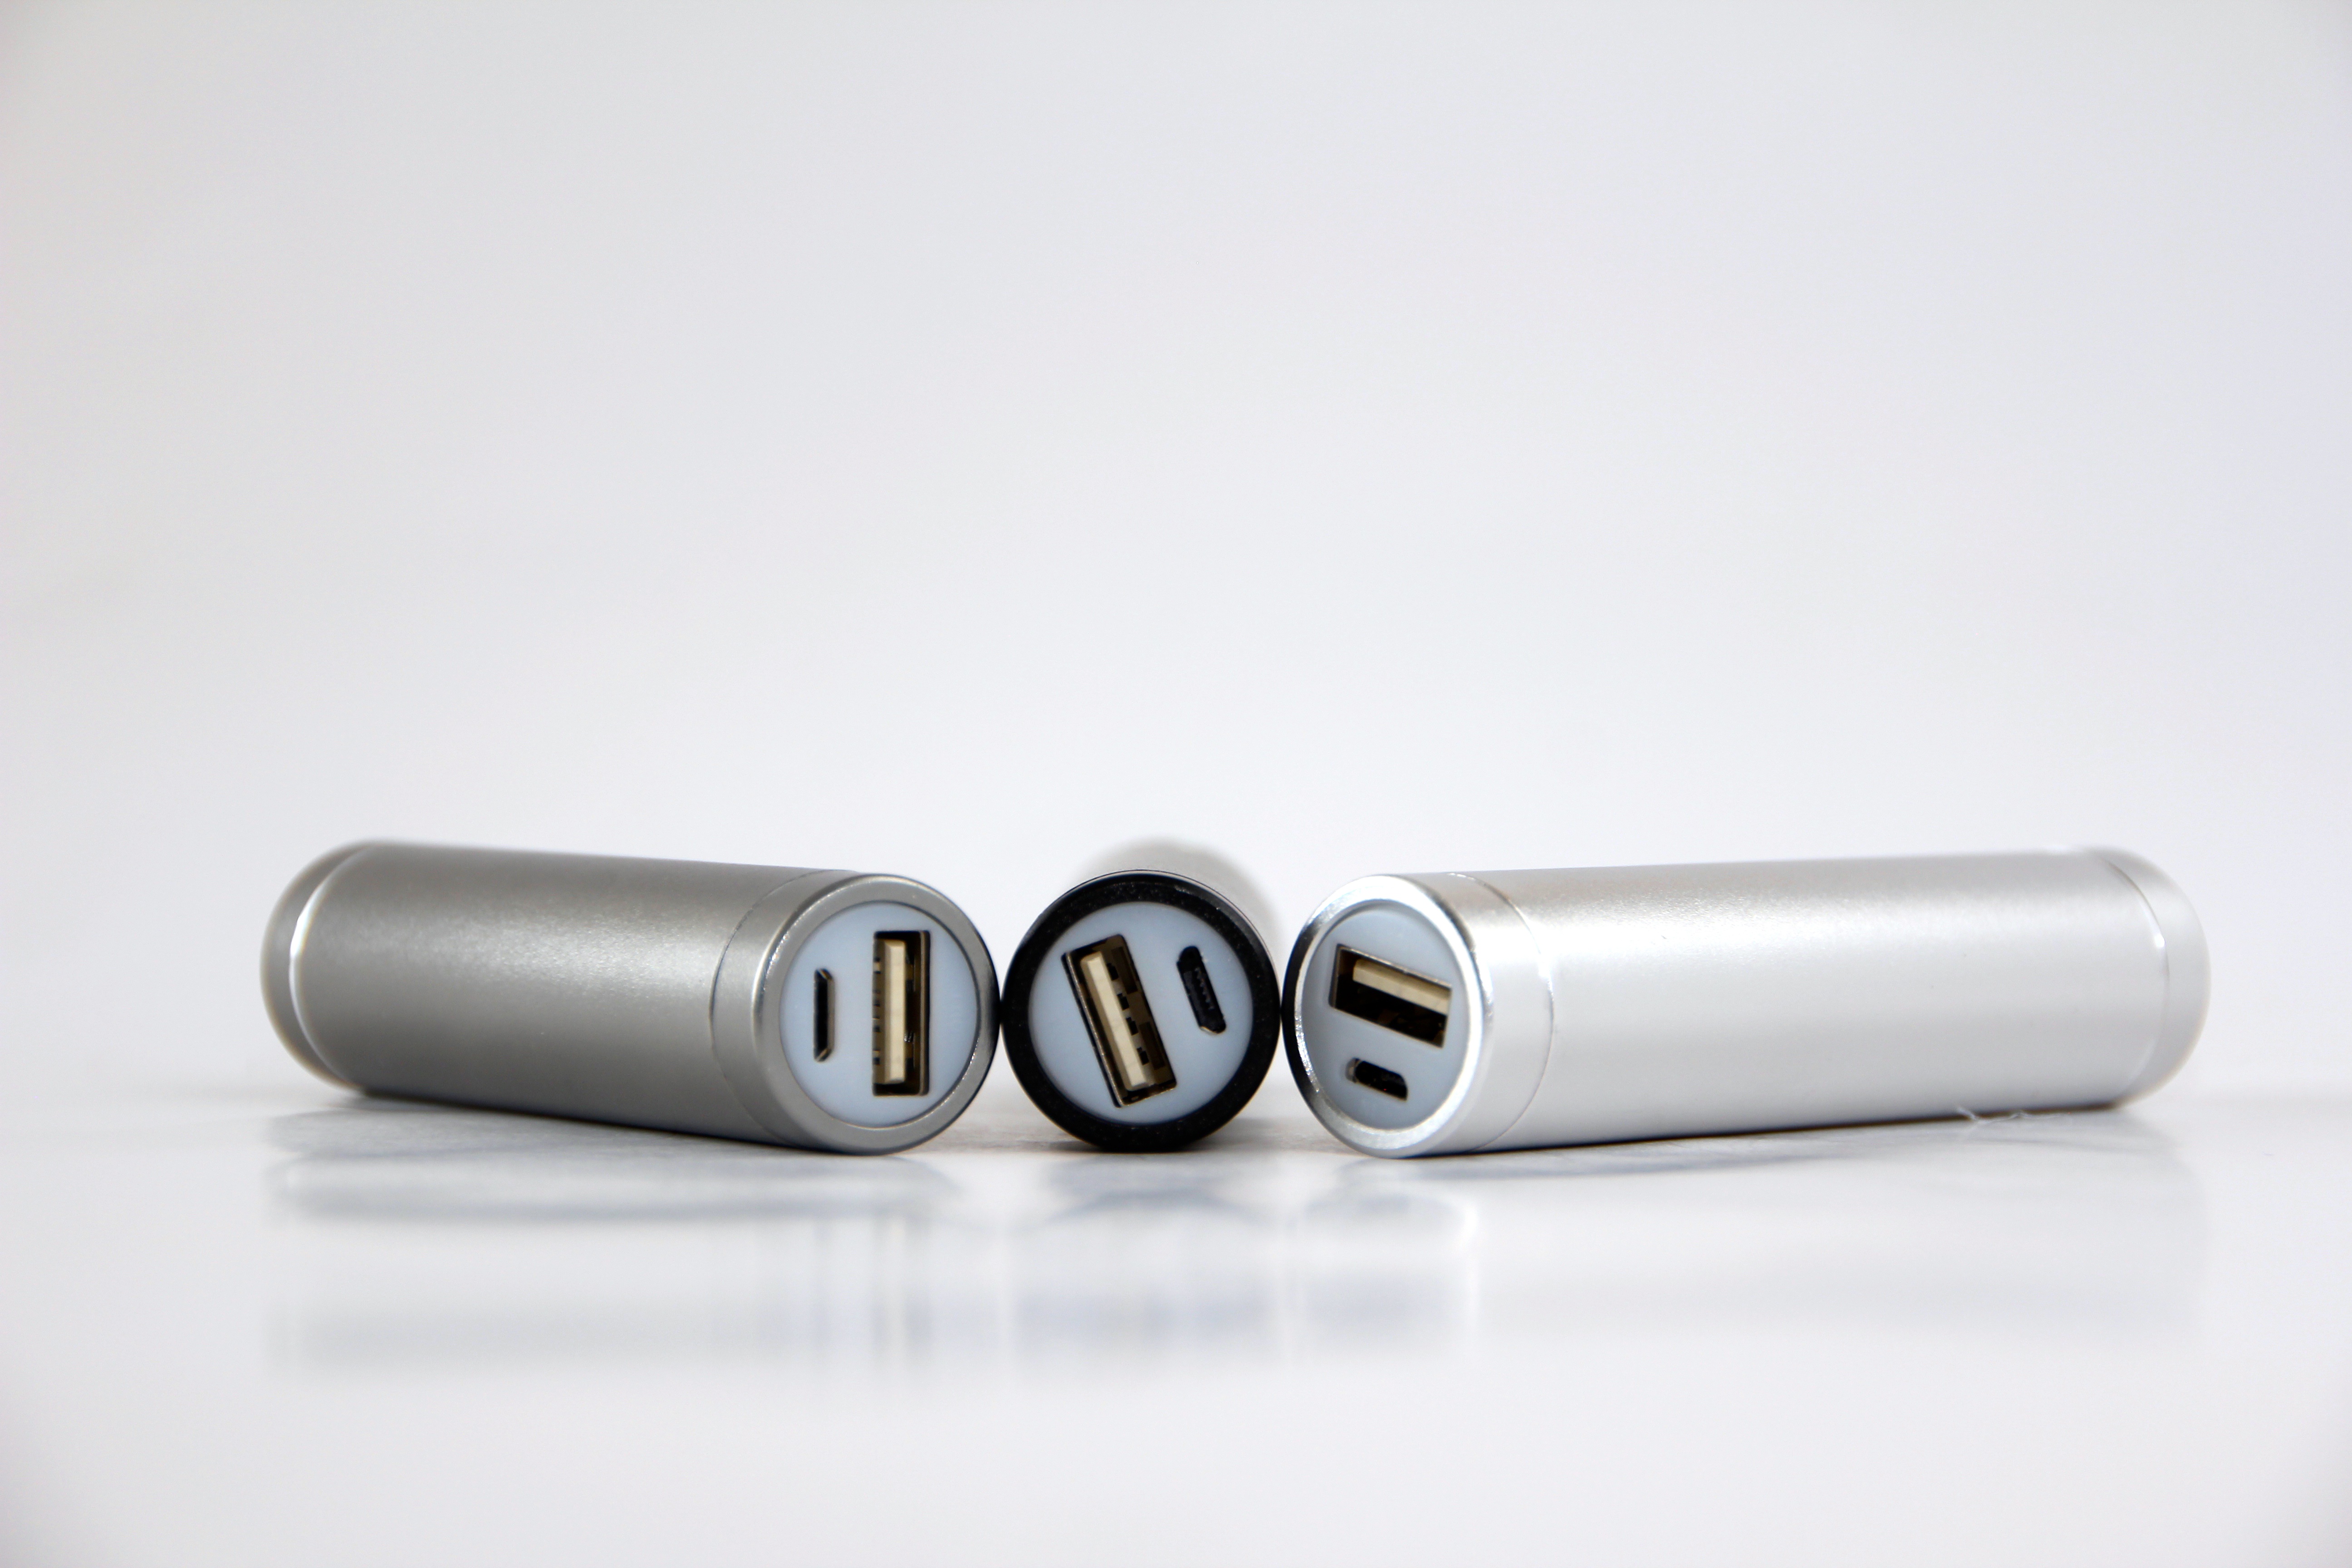
smartphone, mobile, time, business, product, battery, cellphone, charger